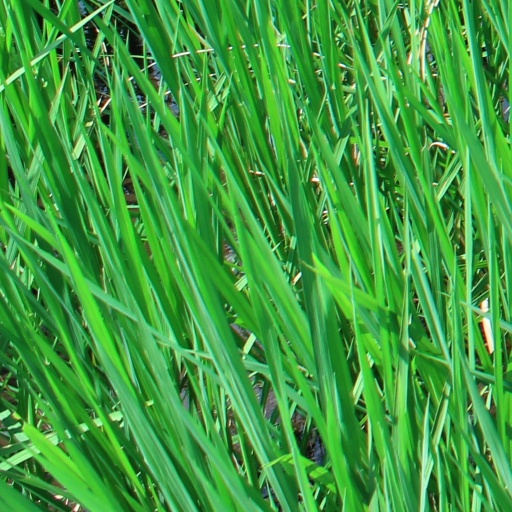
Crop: rice